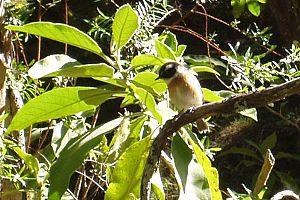
Tec-tec ou Saxicola tectes à l'île de la Réunion (France).
Saxicola est un genre d'oiseaux de l'ordre des Passeriformes et de la famille des muscicapidés. Ses espèces sont appelées tariers et parfois traquets.
Le Tarier de la Réunion ou localement tec-tec est une espèce d'oiseaux forestiers endémique de l'île de La Réunion.